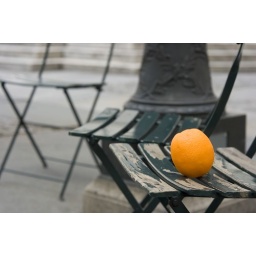
orange is in... a chair in front of the NY Public Library